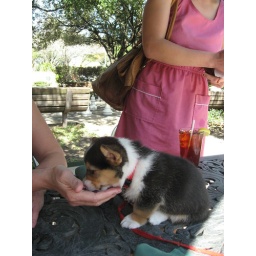
she's going to ride around san francisco in that brown bag until she gets too big.